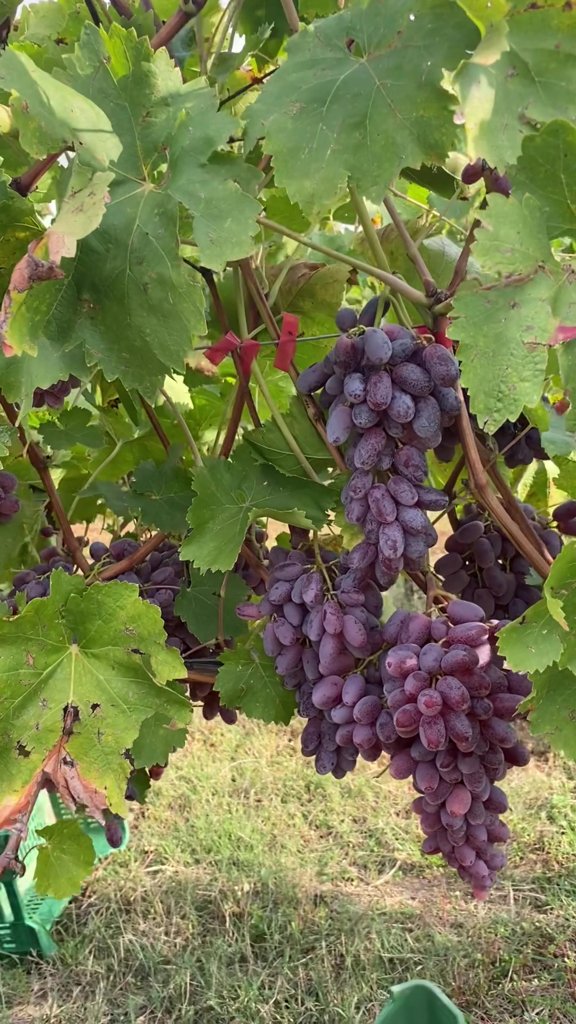
Berries visible: 271
Grape clusters: 9